The Shamer's Daughter

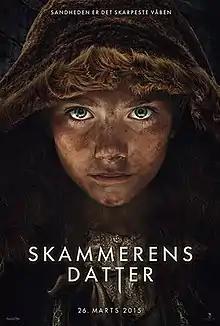

The Shamer's Daughter (Danish: "Skammerens datter") is a 2015 Danish action fantasy film, directed by . It was based on Lene Kaaberbøl's eponymous book.